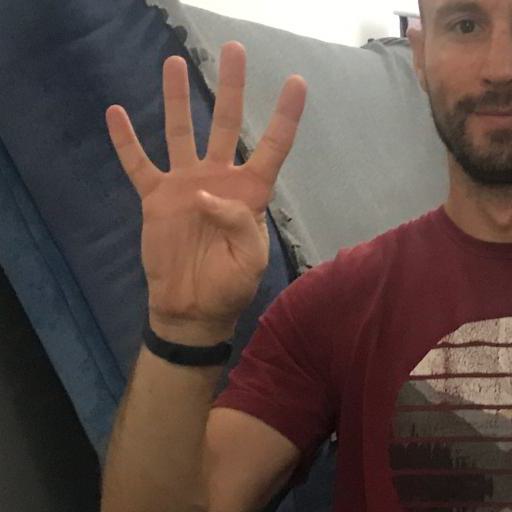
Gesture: four